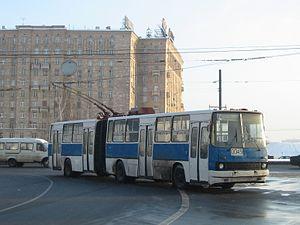
L‘Ikarus 280 est un autobus articulé urbain et interurbain fabriqué par le constructeur hongrois Ikarus de 1973 à 2002.